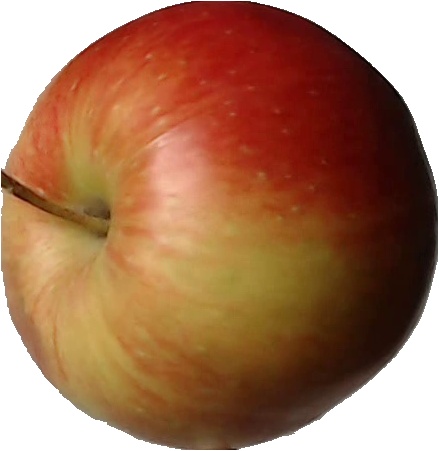
Label: apple_red_2